RFA Olna (A123)

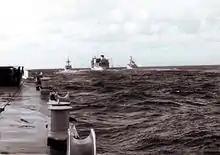
"Olna" replenishing frigates as part of the Bristol Group en route to the Falklands War in 1982

In February 1982 "Olna" deployed to the Persian Gulf along with the Type 42 destroyer, , and the lead ship of her class, the frigate . Embarked in "Olna" was Westland Wessex HU.5 helicopter, XS507 of 772 Naval Air Squadron (coded 314 ON), named "buzby". The vessel needed to return to the UK to clean contaminated fuel tanks and on route she anchored off Gibraltar to wait for the converted hospital ship for Operation Corporate, . "Olna" undertook refuelling at sea trials with "Uganda" and Westland Wessex HU.5 helicopter, XS507 carried out the first deck landing. "Uganda" then sailed to the South Atlantic and "Olna" returned to the UK, arriving during April.